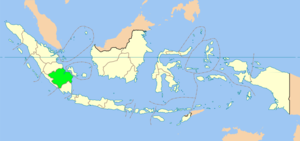
Sydsumatra
Sydsumatra (markeret med grønt)
Sydsumatra er en provins i Indonesien, beliggende på den sydlige del af øen Sumatra. Provinsen har et areal på 53.435 km2 og er beboet af ca. 6.900.000 indbyggere. Hovedstaden og den største by er Palembang med 1.241.000 indbyggere.